Seydou Doumbia

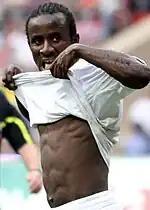
Seydou Doumbia with CSKA in 2010

On 5 January 2010, Russian club CSKA Moscow completed the transfer of Doumbia on a five-year deal, for a reported fee of €15 million. Under the terms of the contract, he would stay at Young Boys until the end of the season, before moving to Russia.